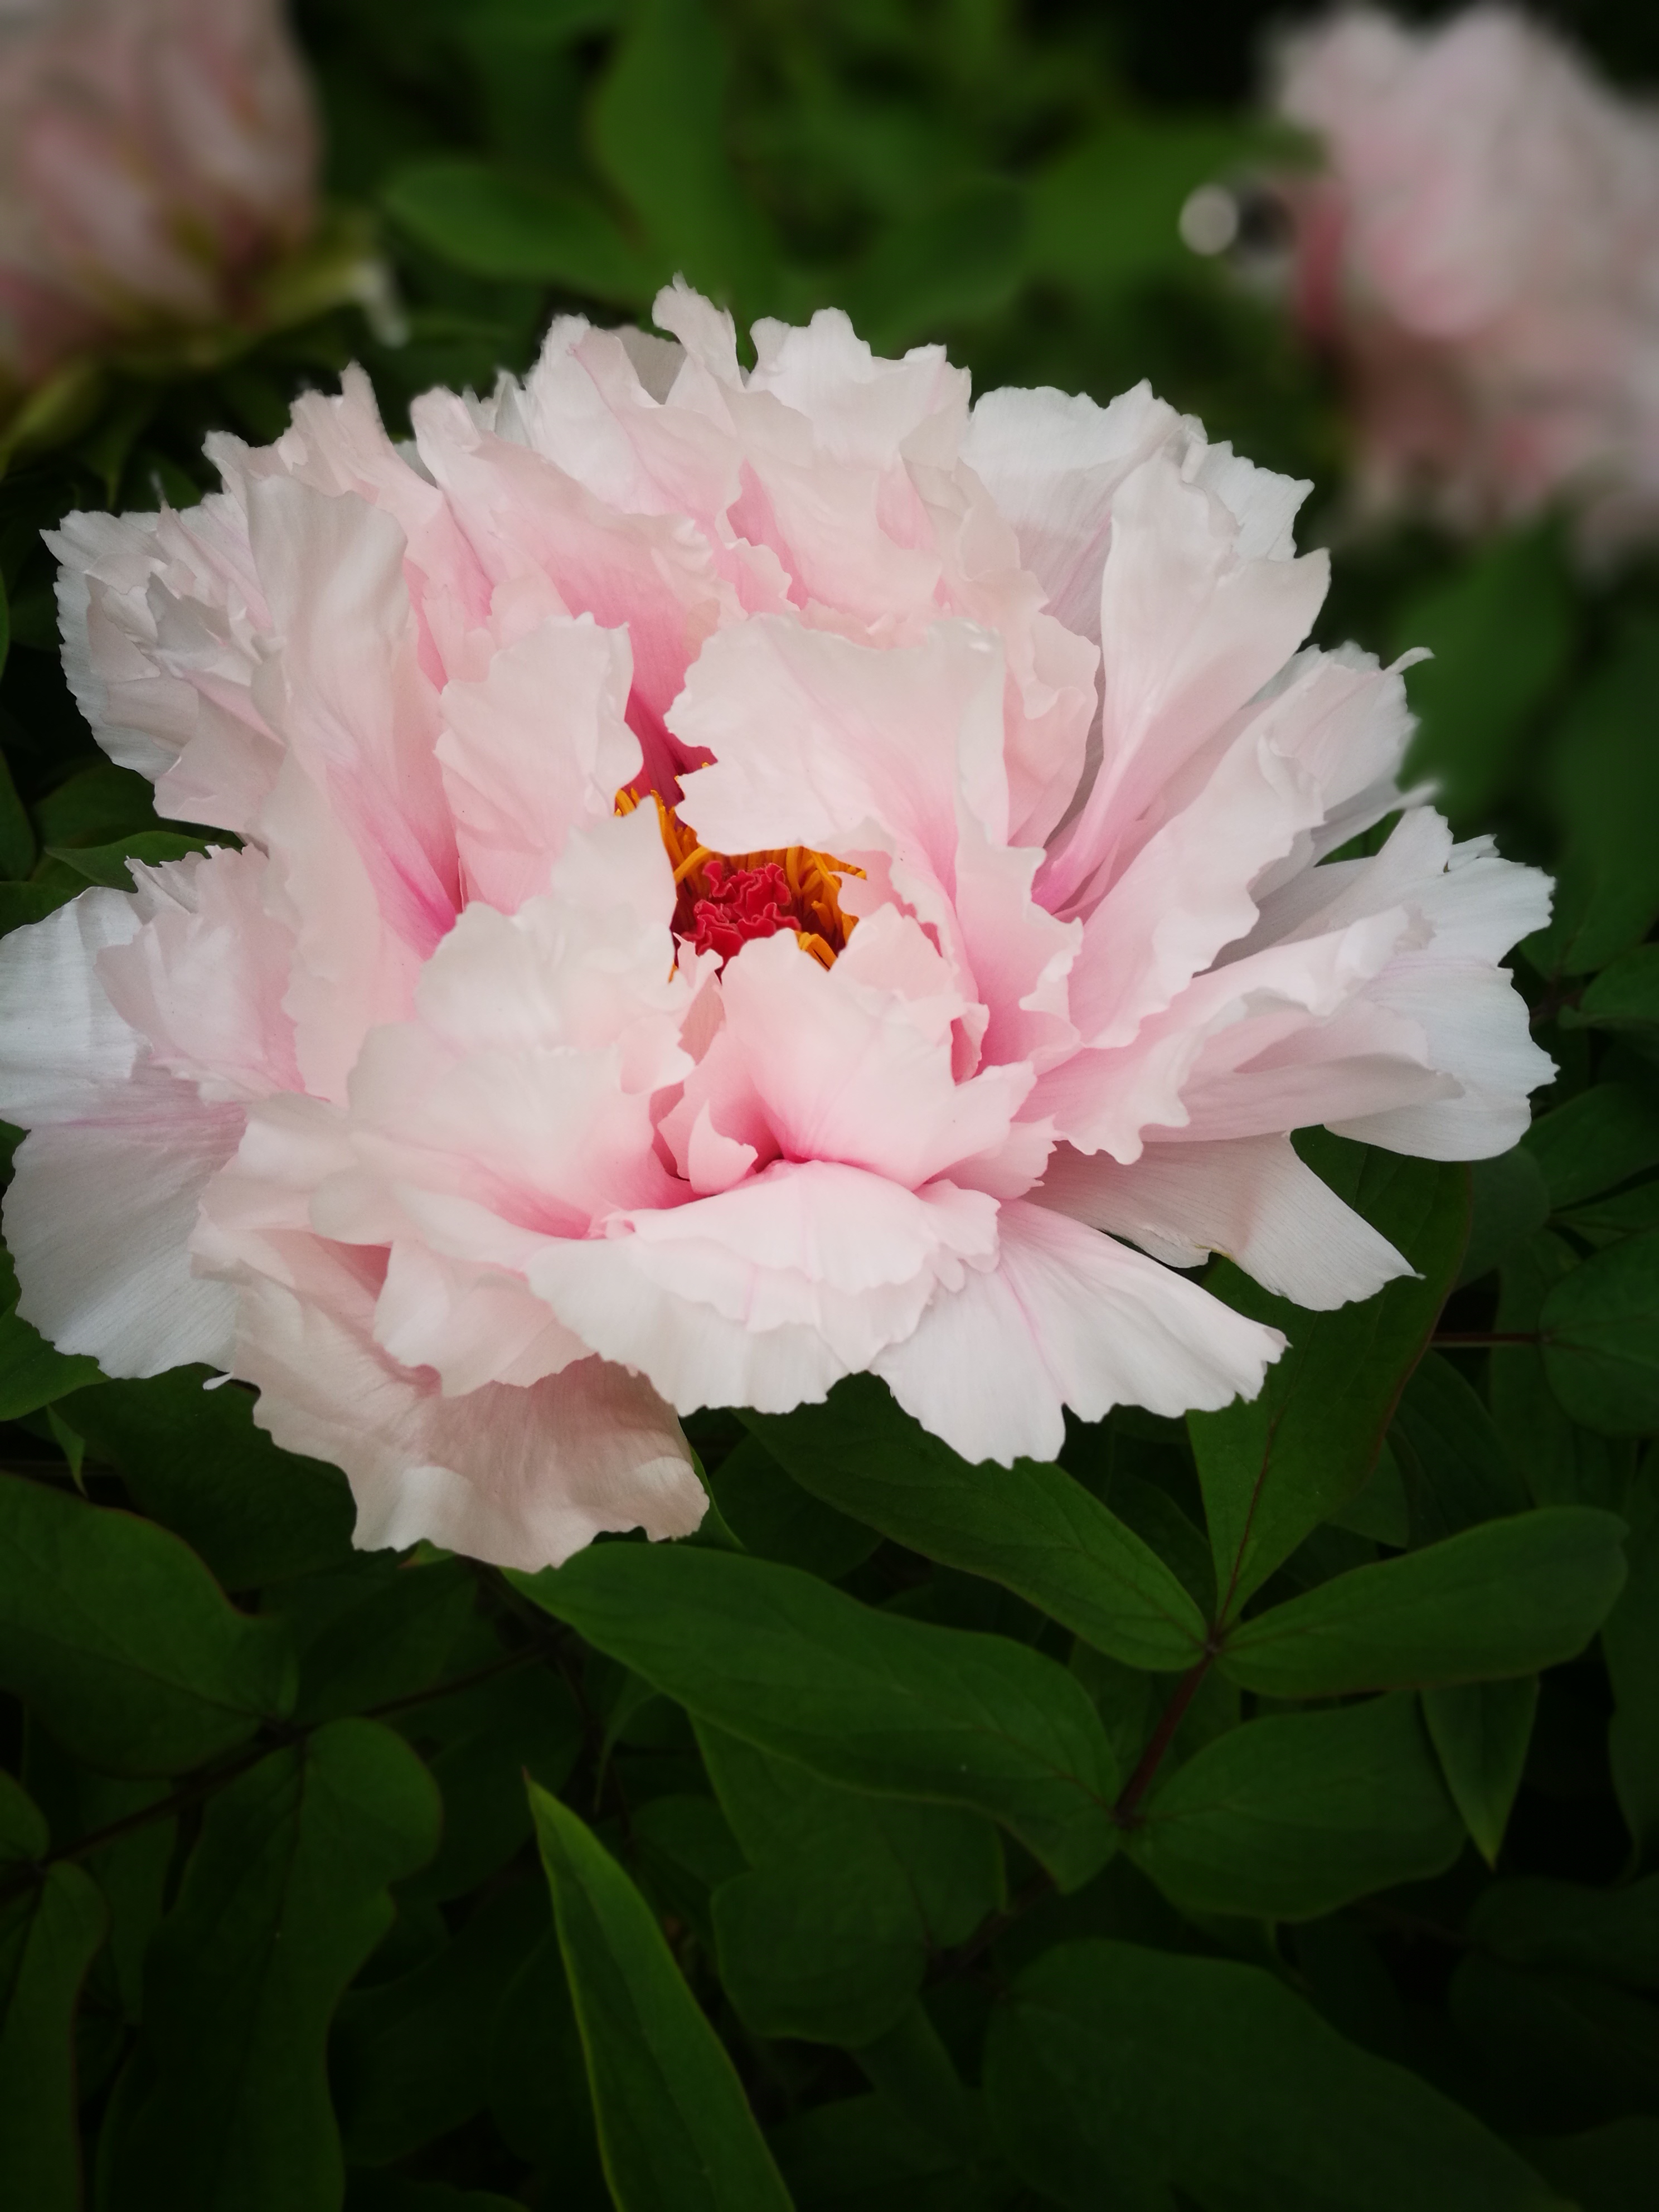
flower, plant, nature, natural environment, botany, petal, pink, herbaceous plant, close up, flowering plant, annual plant, rose order, rose family, shrub, groundcover, magenta, wildflower, plant stem, subshrub